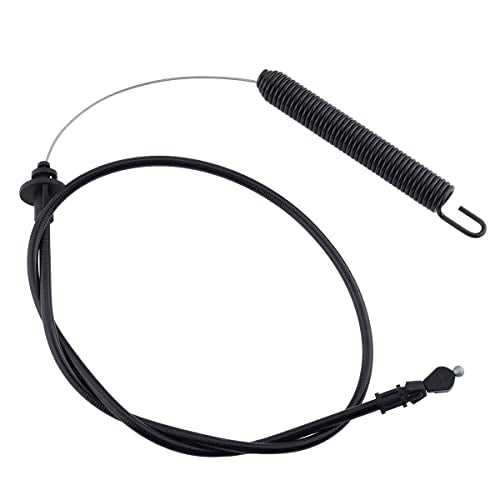
Funmower 175067 Deck Engagement Cable for Craftsman 169676 532169676 532175067 21547184 42" Riding Mower
Brand: Funmower Features: Cable replace number:175067 169676 21547184 21547197 532193235 532169676 532175067 Fits Model# several AYP, Craftsman, Rotary, Poulan, and Husqvarna Riding Mower models with 42" Decks. Fits Model# Craftsman LT1000 LT2000 DLT 3000 Riding Mower models with 42" Decks. Size:Cable Length: 45", Conduit Length: 32" Package include 1 High Quality Deck Engagement Cable Details: Cable replace number:175067 169676 21547184 21547197 532193235 532169676 532175067 Fits Model# several AYP, Craftsman, Rotary, Poulan, and Husqvarna Riding Mower models with 42" Decks. Fits Model# Craftsman LT1000 LT2000 DLT 3000 Riding Mower models with 42" Decks. Size:Cable Length: 45", Conduit Length: 32" Package include 1 High Quality Deck Engagement Cable
Brand: Funmower
Category: Home & Garden > Lawn & Garden > Outdoor Power Equipment Accessories > Lawn Mower Accessories > Lawn Mower Mulch Plugs & Plates